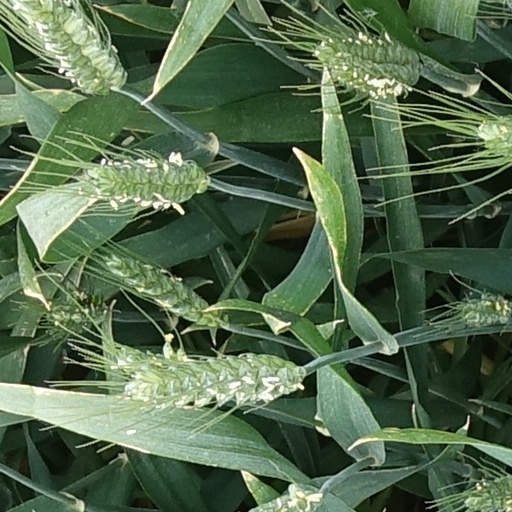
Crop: wheat